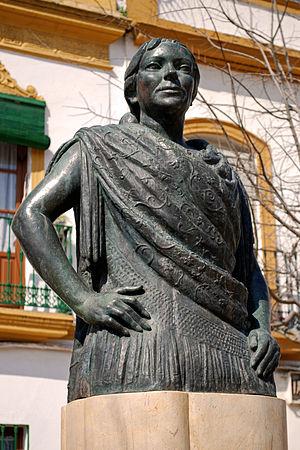
Pastora Pavón Cruz dite La Niña de los Peines, née à Séville le 10 février 1890 et décédée aussi à Séville le 26 novembre 1969, était une chanteuse de flamenco espagnole, généralement considérée comme l'une des plus grandes du XXe siècle.